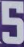
Number: 5